Robert Goulet

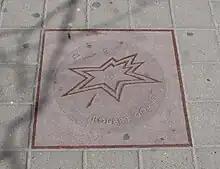
Robert Goulet's star on Canada's Walk of Fame

Goulet and his first wife Louise Longmore had one daughter, Nicolette (died April 17, 2008), who gave birth to his two grandchildren, Solange-Louise and Jordan Gerard. He had two sons, Christopher (b. 1964) and Michael (b. 1966), by his second wife, actress and singer Carol Lawrence.